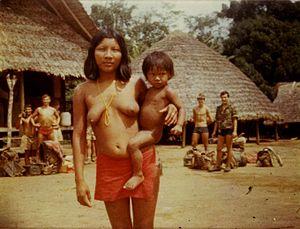
Scan d'une photographie prise en 1979. Wayanas du village de Antecume-Pata.